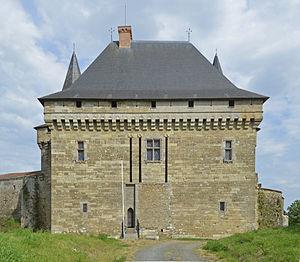
Château féodal de Sigournais - Vendée
Cet article recense les monuments historiques de la Vendée, en France.
Sigournais est une commune française située dans le département de la Vendée en région Pays de la Loire.